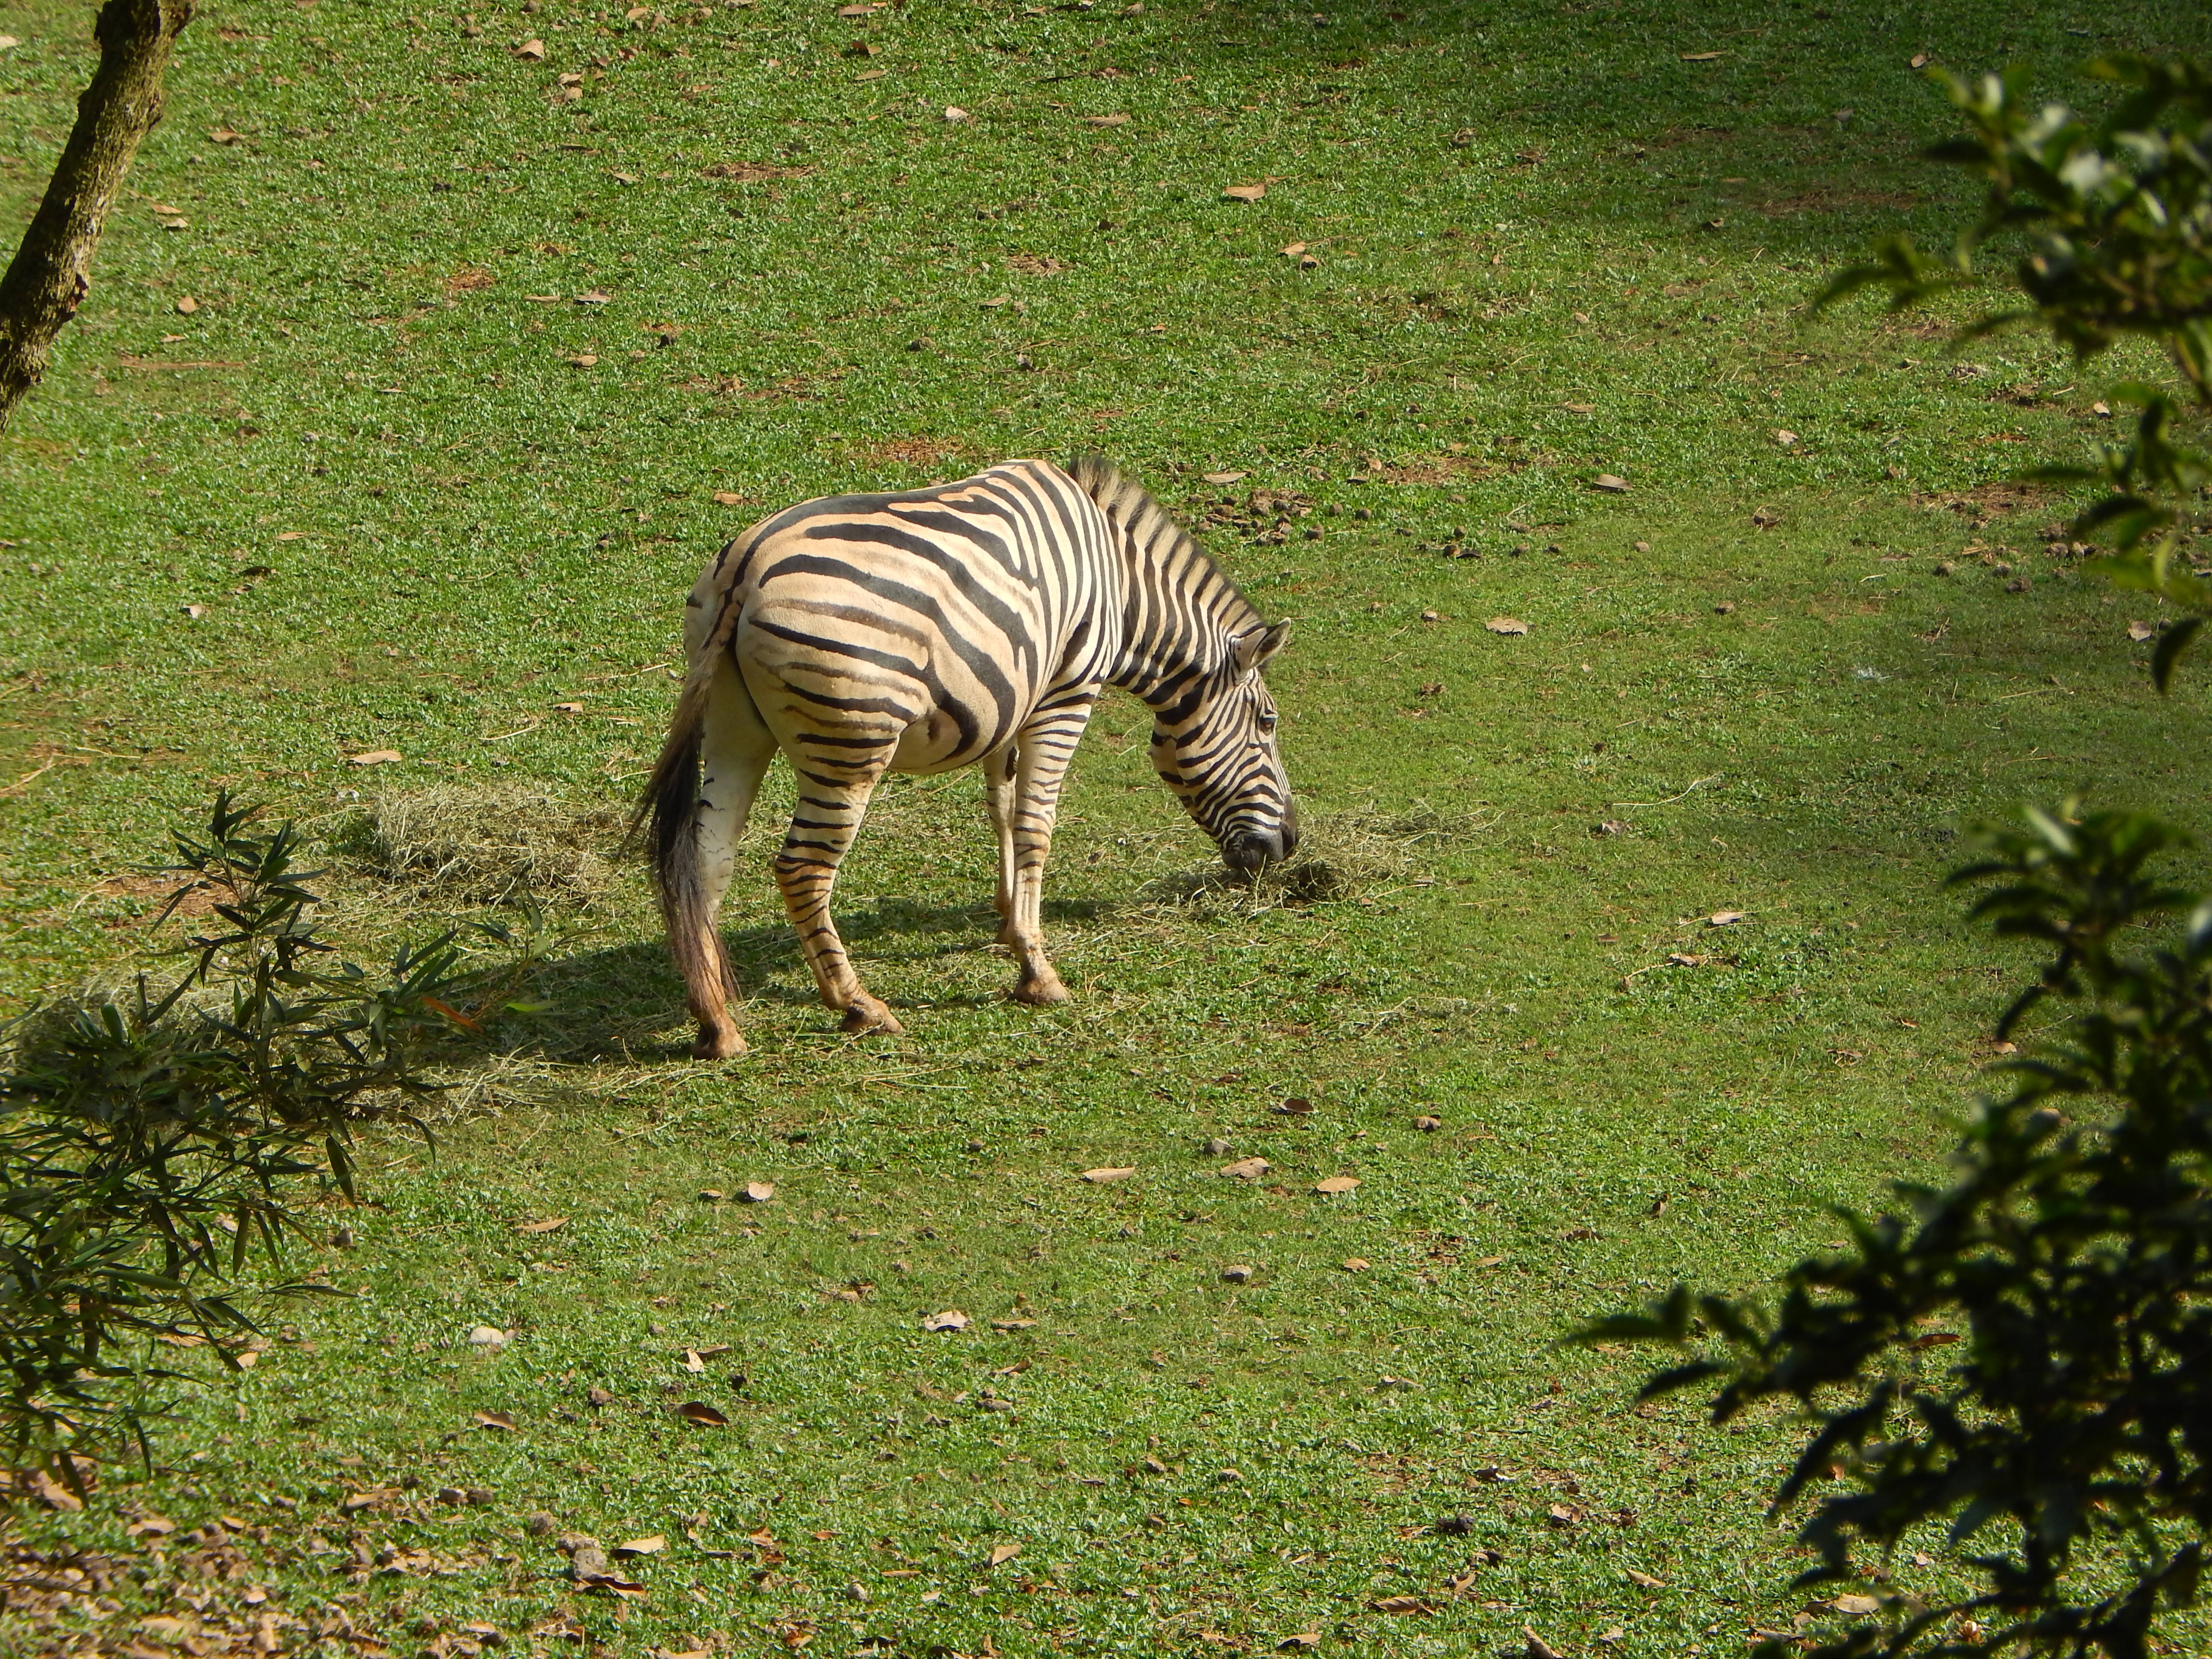
animal, wildlife, wild, zoo, jungle, mammal, fauna, savanna, zebra, striped, feeding, safari, eating grass, horse like mammal